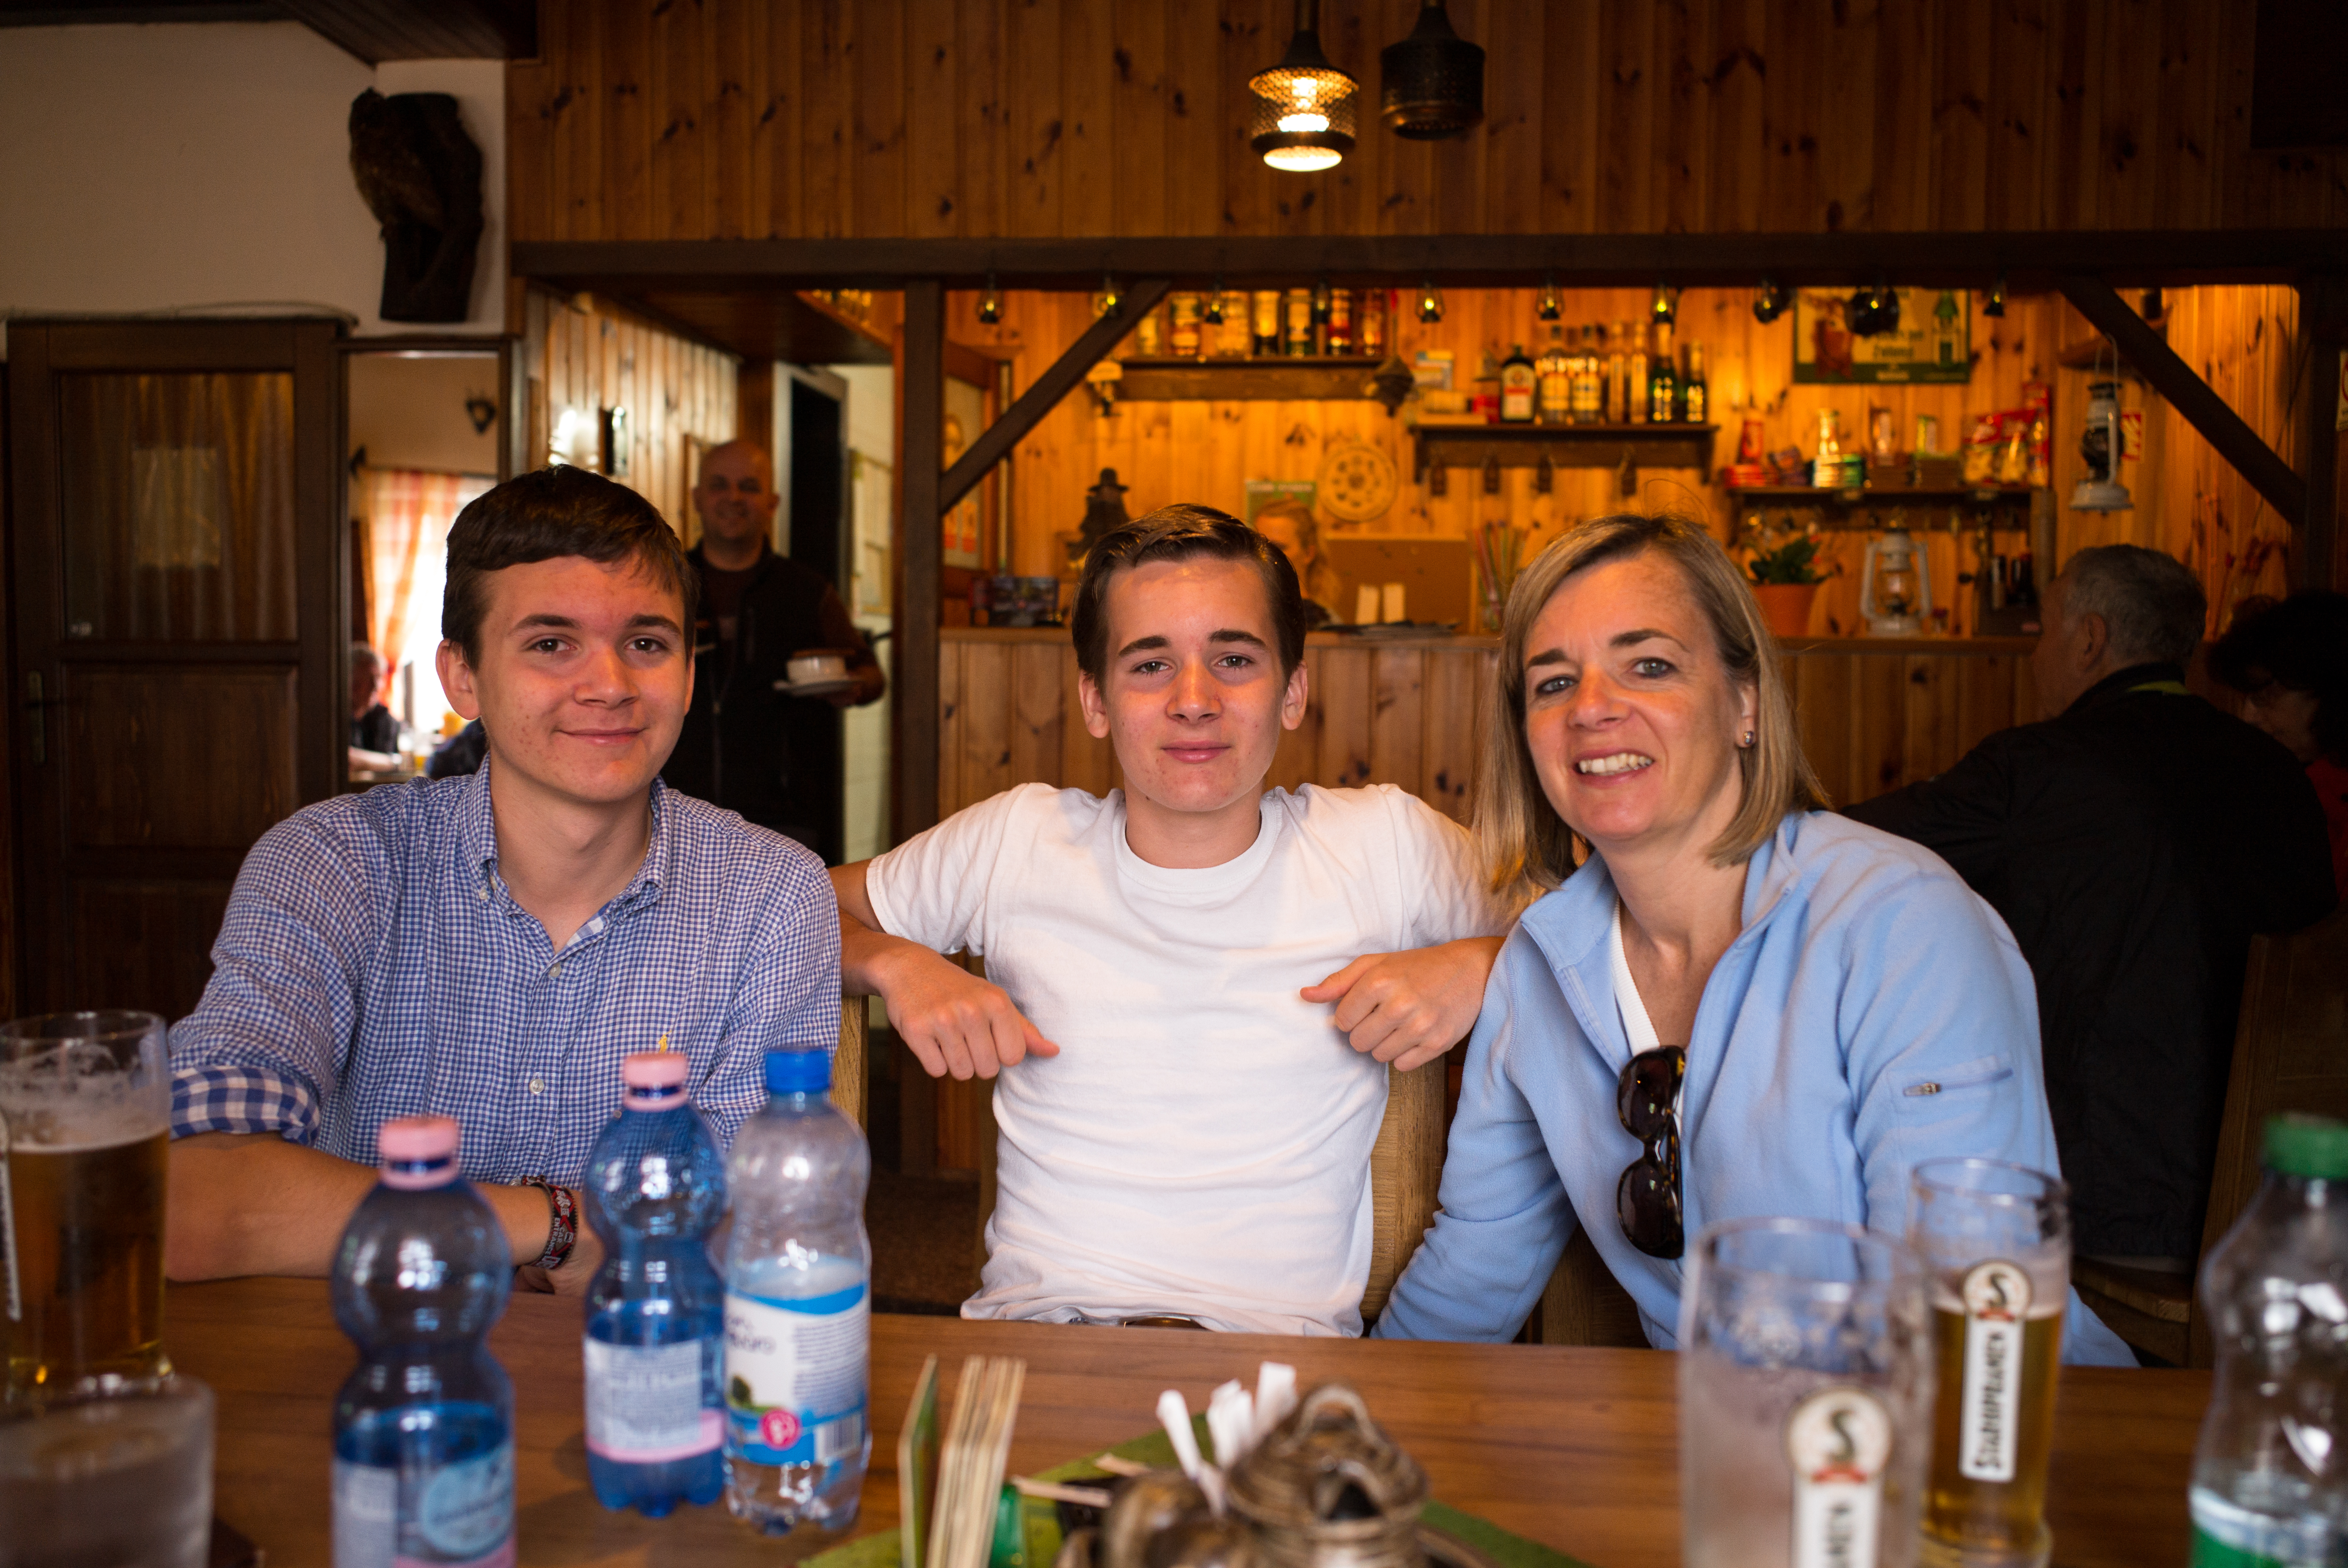
water, nature, people, hiking, trail, restaurant, summer, travel, bar, europe, portrait, meal, indoor, hills, family, m, hikers, dinner, 28, leica, 240, czech, bohemia, cesko, summicron, krkonose, mlyn, spindleruv, vylet, active, hory, riesengebirge, bouda, labe, bileho, sense